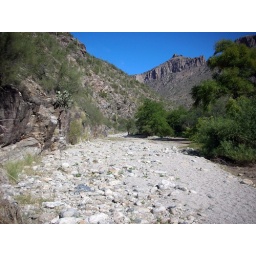
When there is water in the canyon this is where it flows.